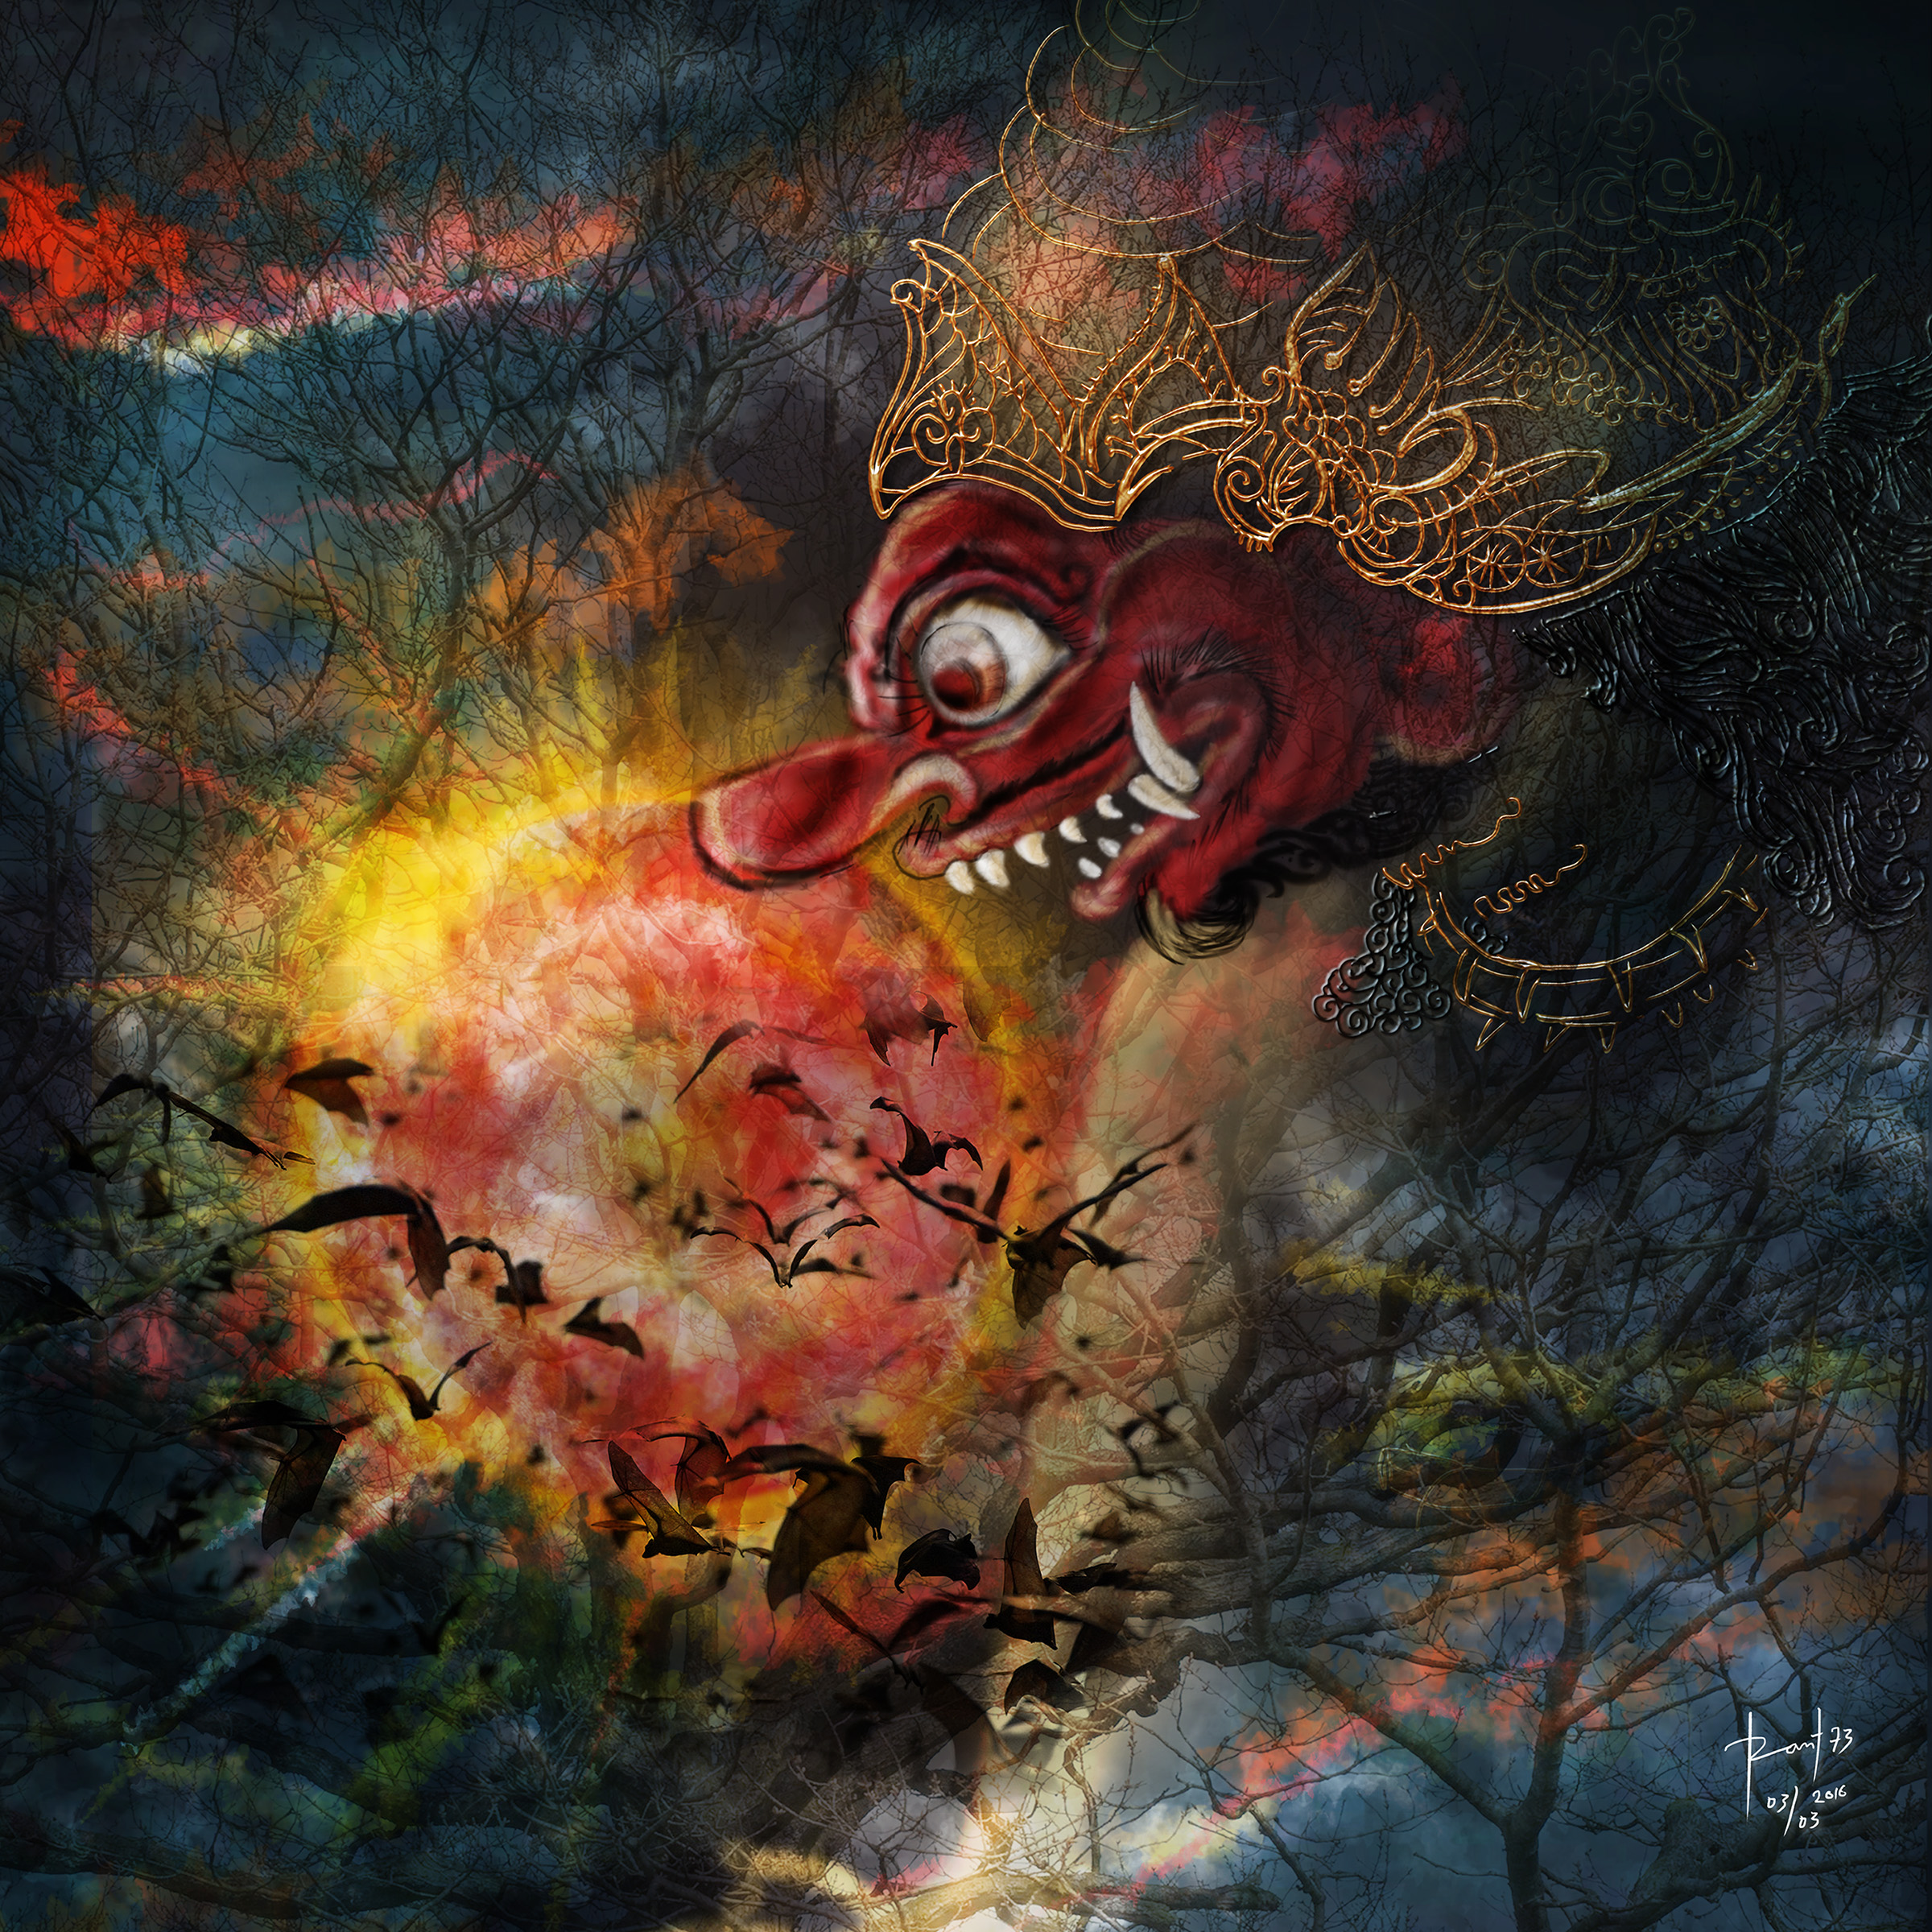
sun, painting, art, surrealism, illustration, eclipse, monster, indonesia, haunted, hindu, kala, muka, myth, merona, guru, merah, matahari, jingga, javanese, darknes, serem, nandy, underwold, buana, batara, kelelawar, gerhana, galand, fantastis, mengerikan, modern art, acrylic paint, album cover